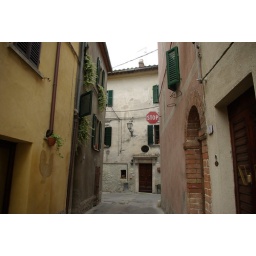
stop sign on one-car-wide road in Tuscany, Italy, 2008